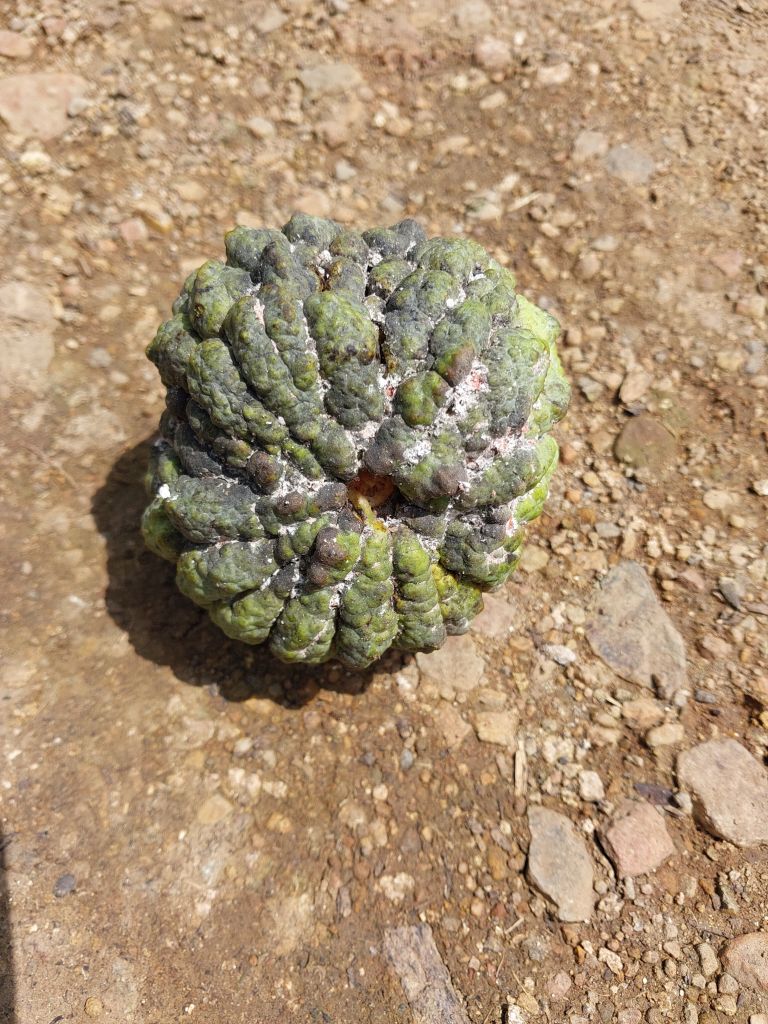
Disease label: Blank Canker